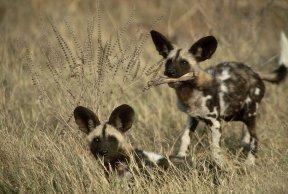
African_hunting_dog